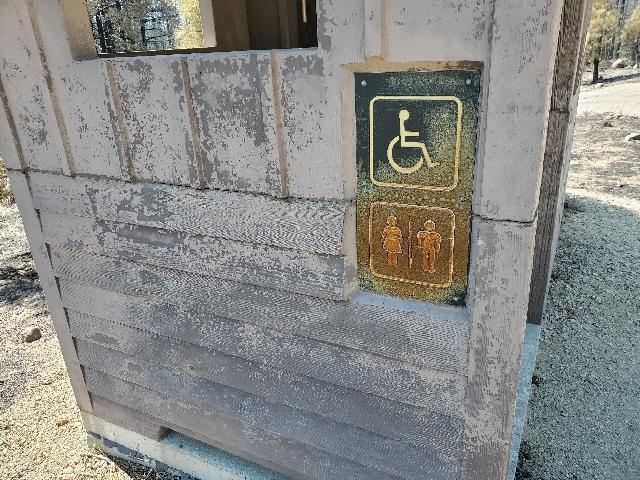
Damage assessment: affected